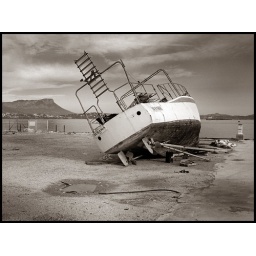
same boat in b&amp;amp;w. Some black and white work during the same day